Cornelis Ploos van Amstel

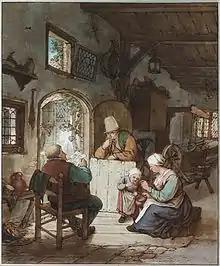
Etching by Ploos van Amstel, with colored pencil after Adriaen van Ostade, ca. 1765-1782, collection Teylers Museum

According to the RKD, he was a pupil of Norbert van Bloemen and Jacobus Buys, and later became a member of the Amsterdam artist society "Arte et Amicitia (De Kunstkrans)". He is mostly known as a collector and copyist of 17th-century artists. He married Elisabeth Troost, the daughter of Cornelis Troost. His pupils were Christina Chalon, William V, Prince of Orange, Elisabeth van Woensel, and Hermanus Petrus Schouten.